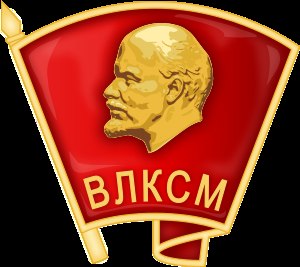
Hviderussisk republikansk ungdomsforbund / Symboler
Komsomols officielle emblem
Hviderussisk republikansk ungdomsforbund er en politisk ungdomsorganisation i Hviderusland. Dens mål er at fremme patriotisme og moralske værdier hos den hviderussiske ungdom ved hjælp af aktiviteter som camping, sportsbegivenheder og ved at besøge mindesmærker. Organisationen blev stiftet efter en sammenlægning af andre ungdomsforbund i 2002 og er efterfølgeren til Sovjetunionens kommunistiske partis ungdomsorganisation, Komsomol, i den daværende Hviderussiske Socialistiske Sovjetrepublik. BRSM er den største ungdomsforbund i Hviderusland og støttes af den hviderussiske regering. Nogle personer har anklaget forbundet for at bruge metoder som tvang og tomme løfter for at rekruttere nye medlemmer og for at blive brugt som propaganda for Aleksandr Lukasjenkos regering.